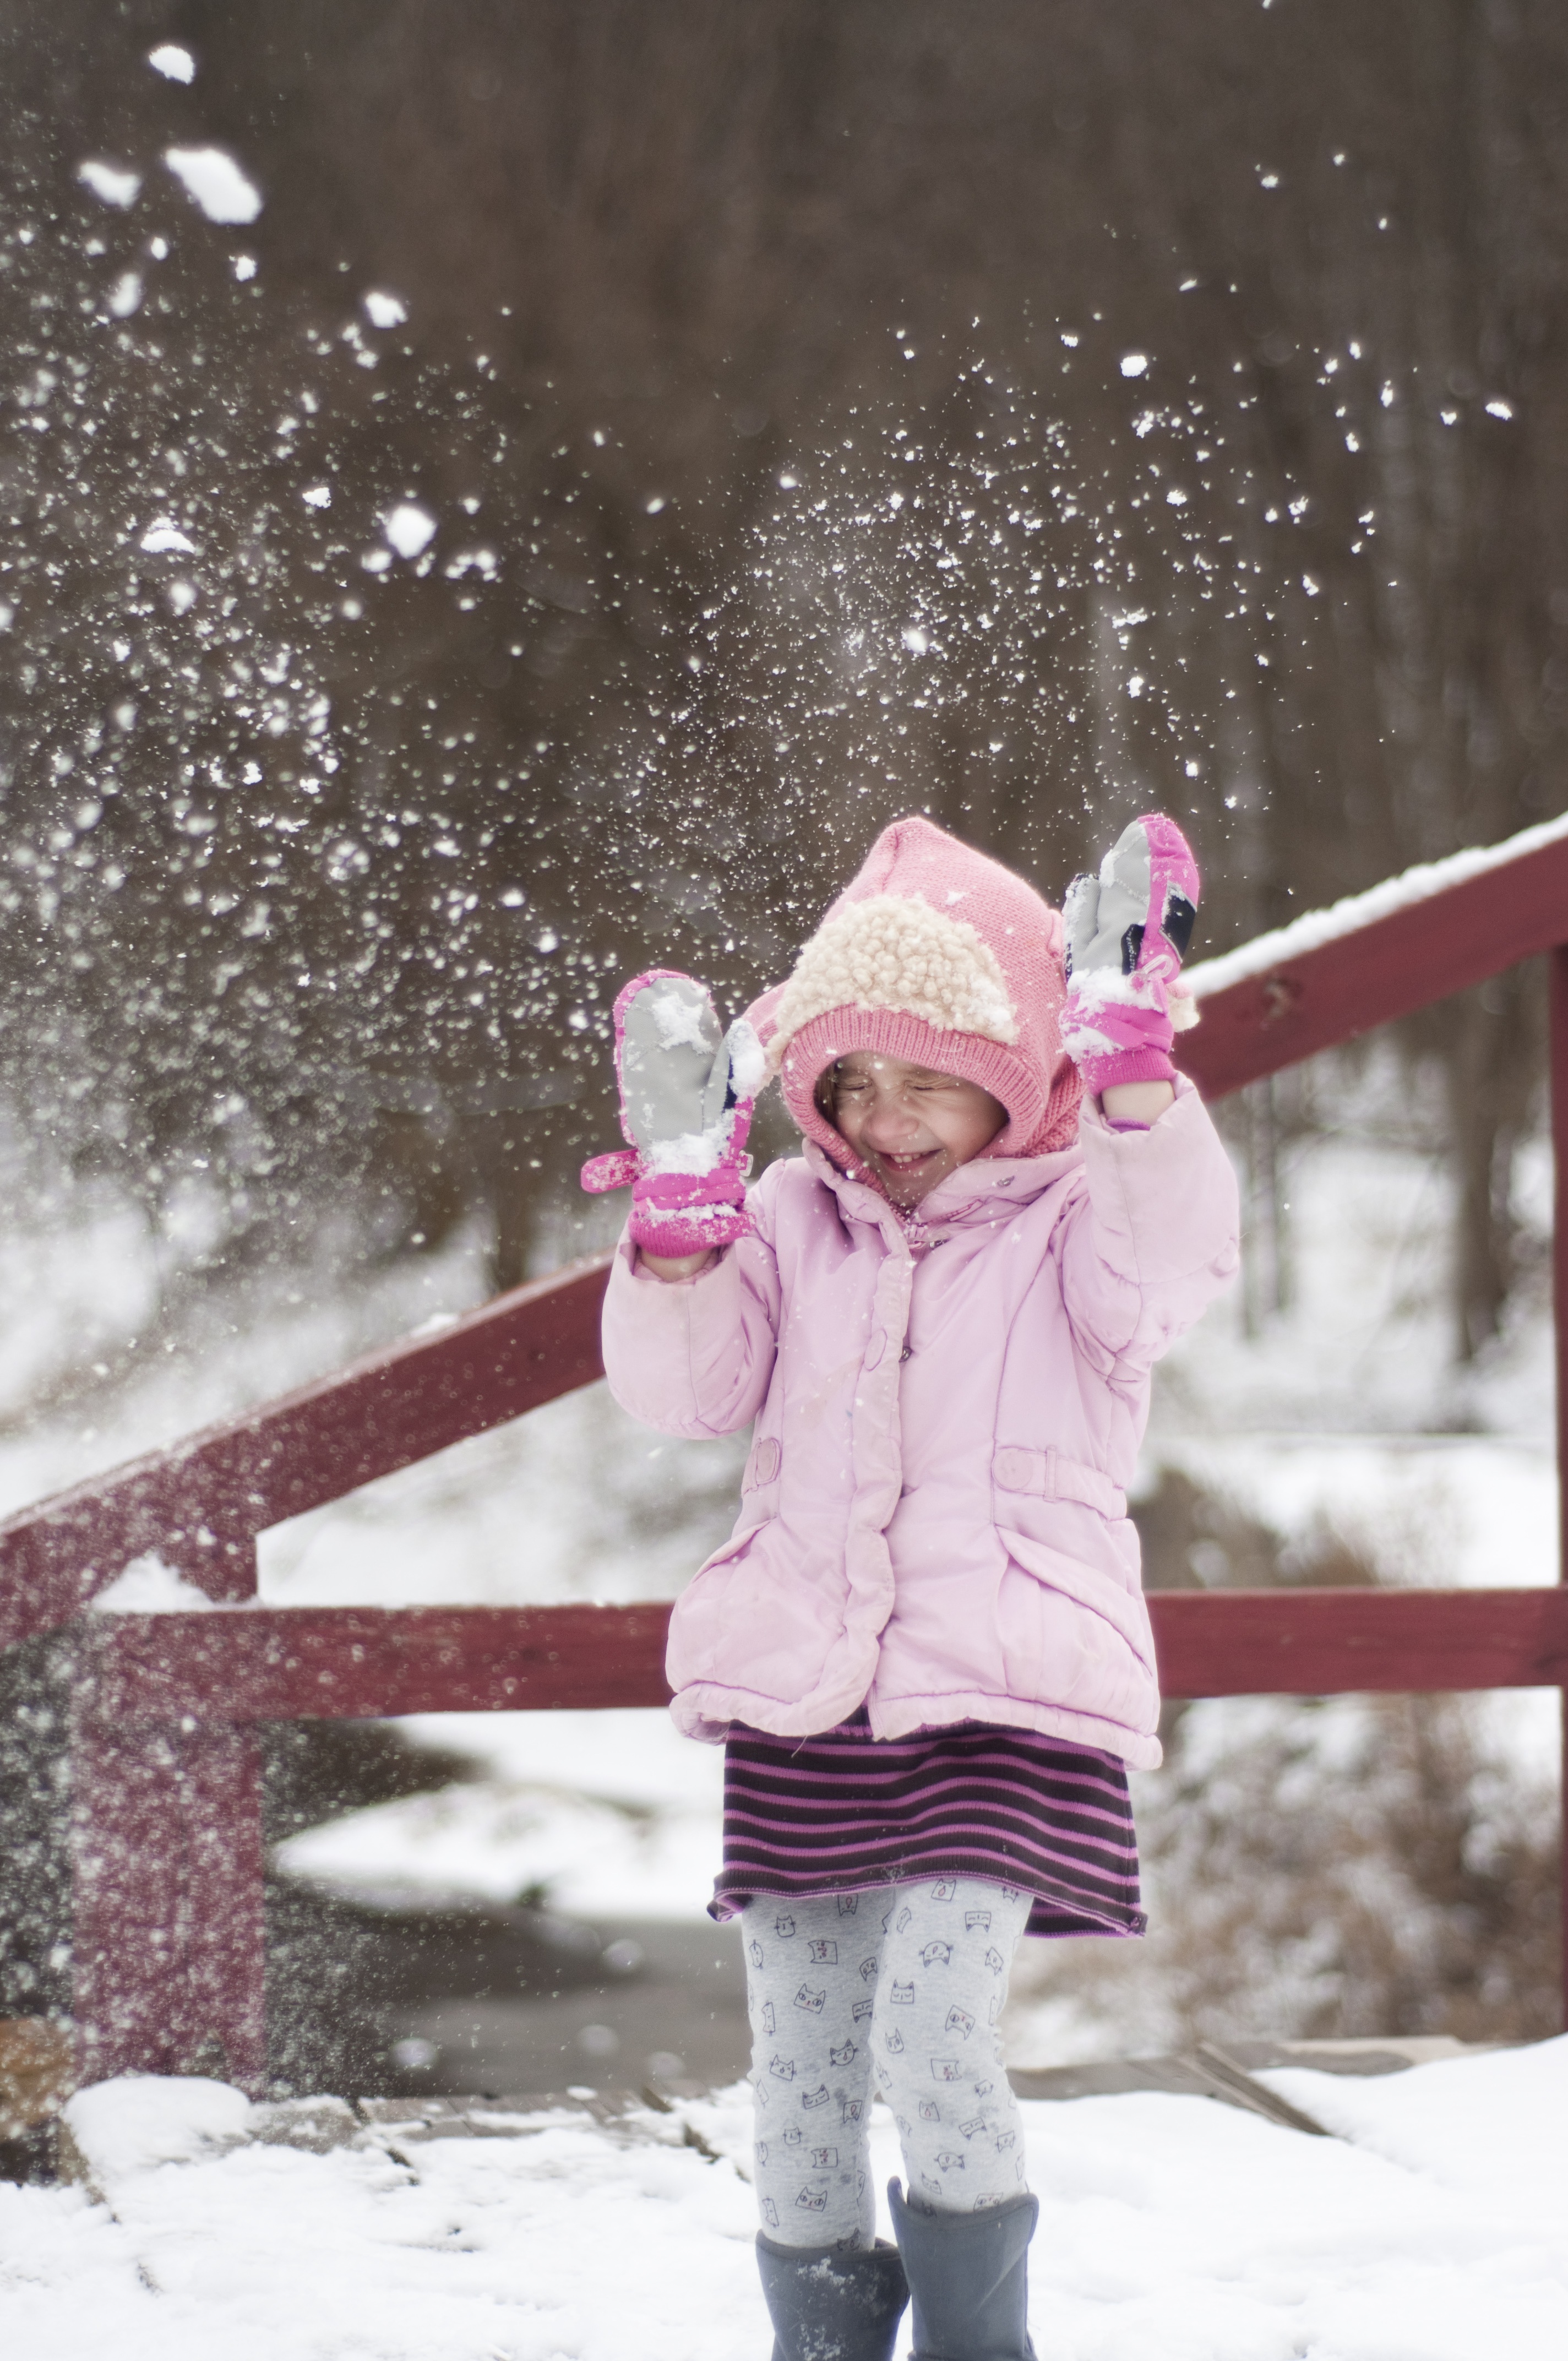
snow, cold, winter, girl, play, vacation, standing, ice, child, hat, pink, fun, toddler, photograph, blizzard, freezing, throwing, snowball, wintertime